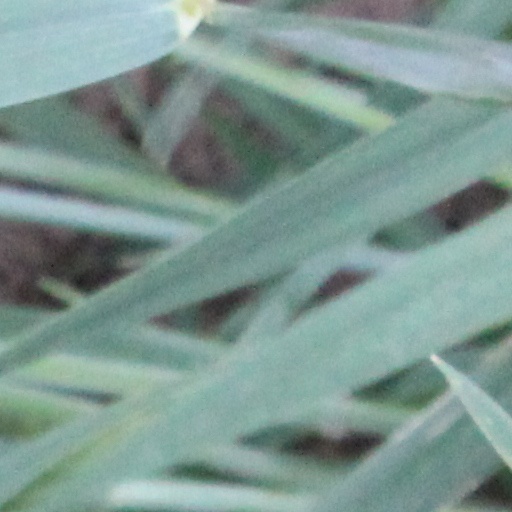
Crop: wheat